Air Australia

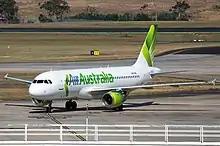
Air Australia Airbus A320 at Melbourne Airport.

Strategic's orders for Airbus A330-200s consisted of six for expansion in new markets of China and India from both its Melbourne and Brisbane bases. and two for Australian market set for delivery in late 2011 and early 2012.